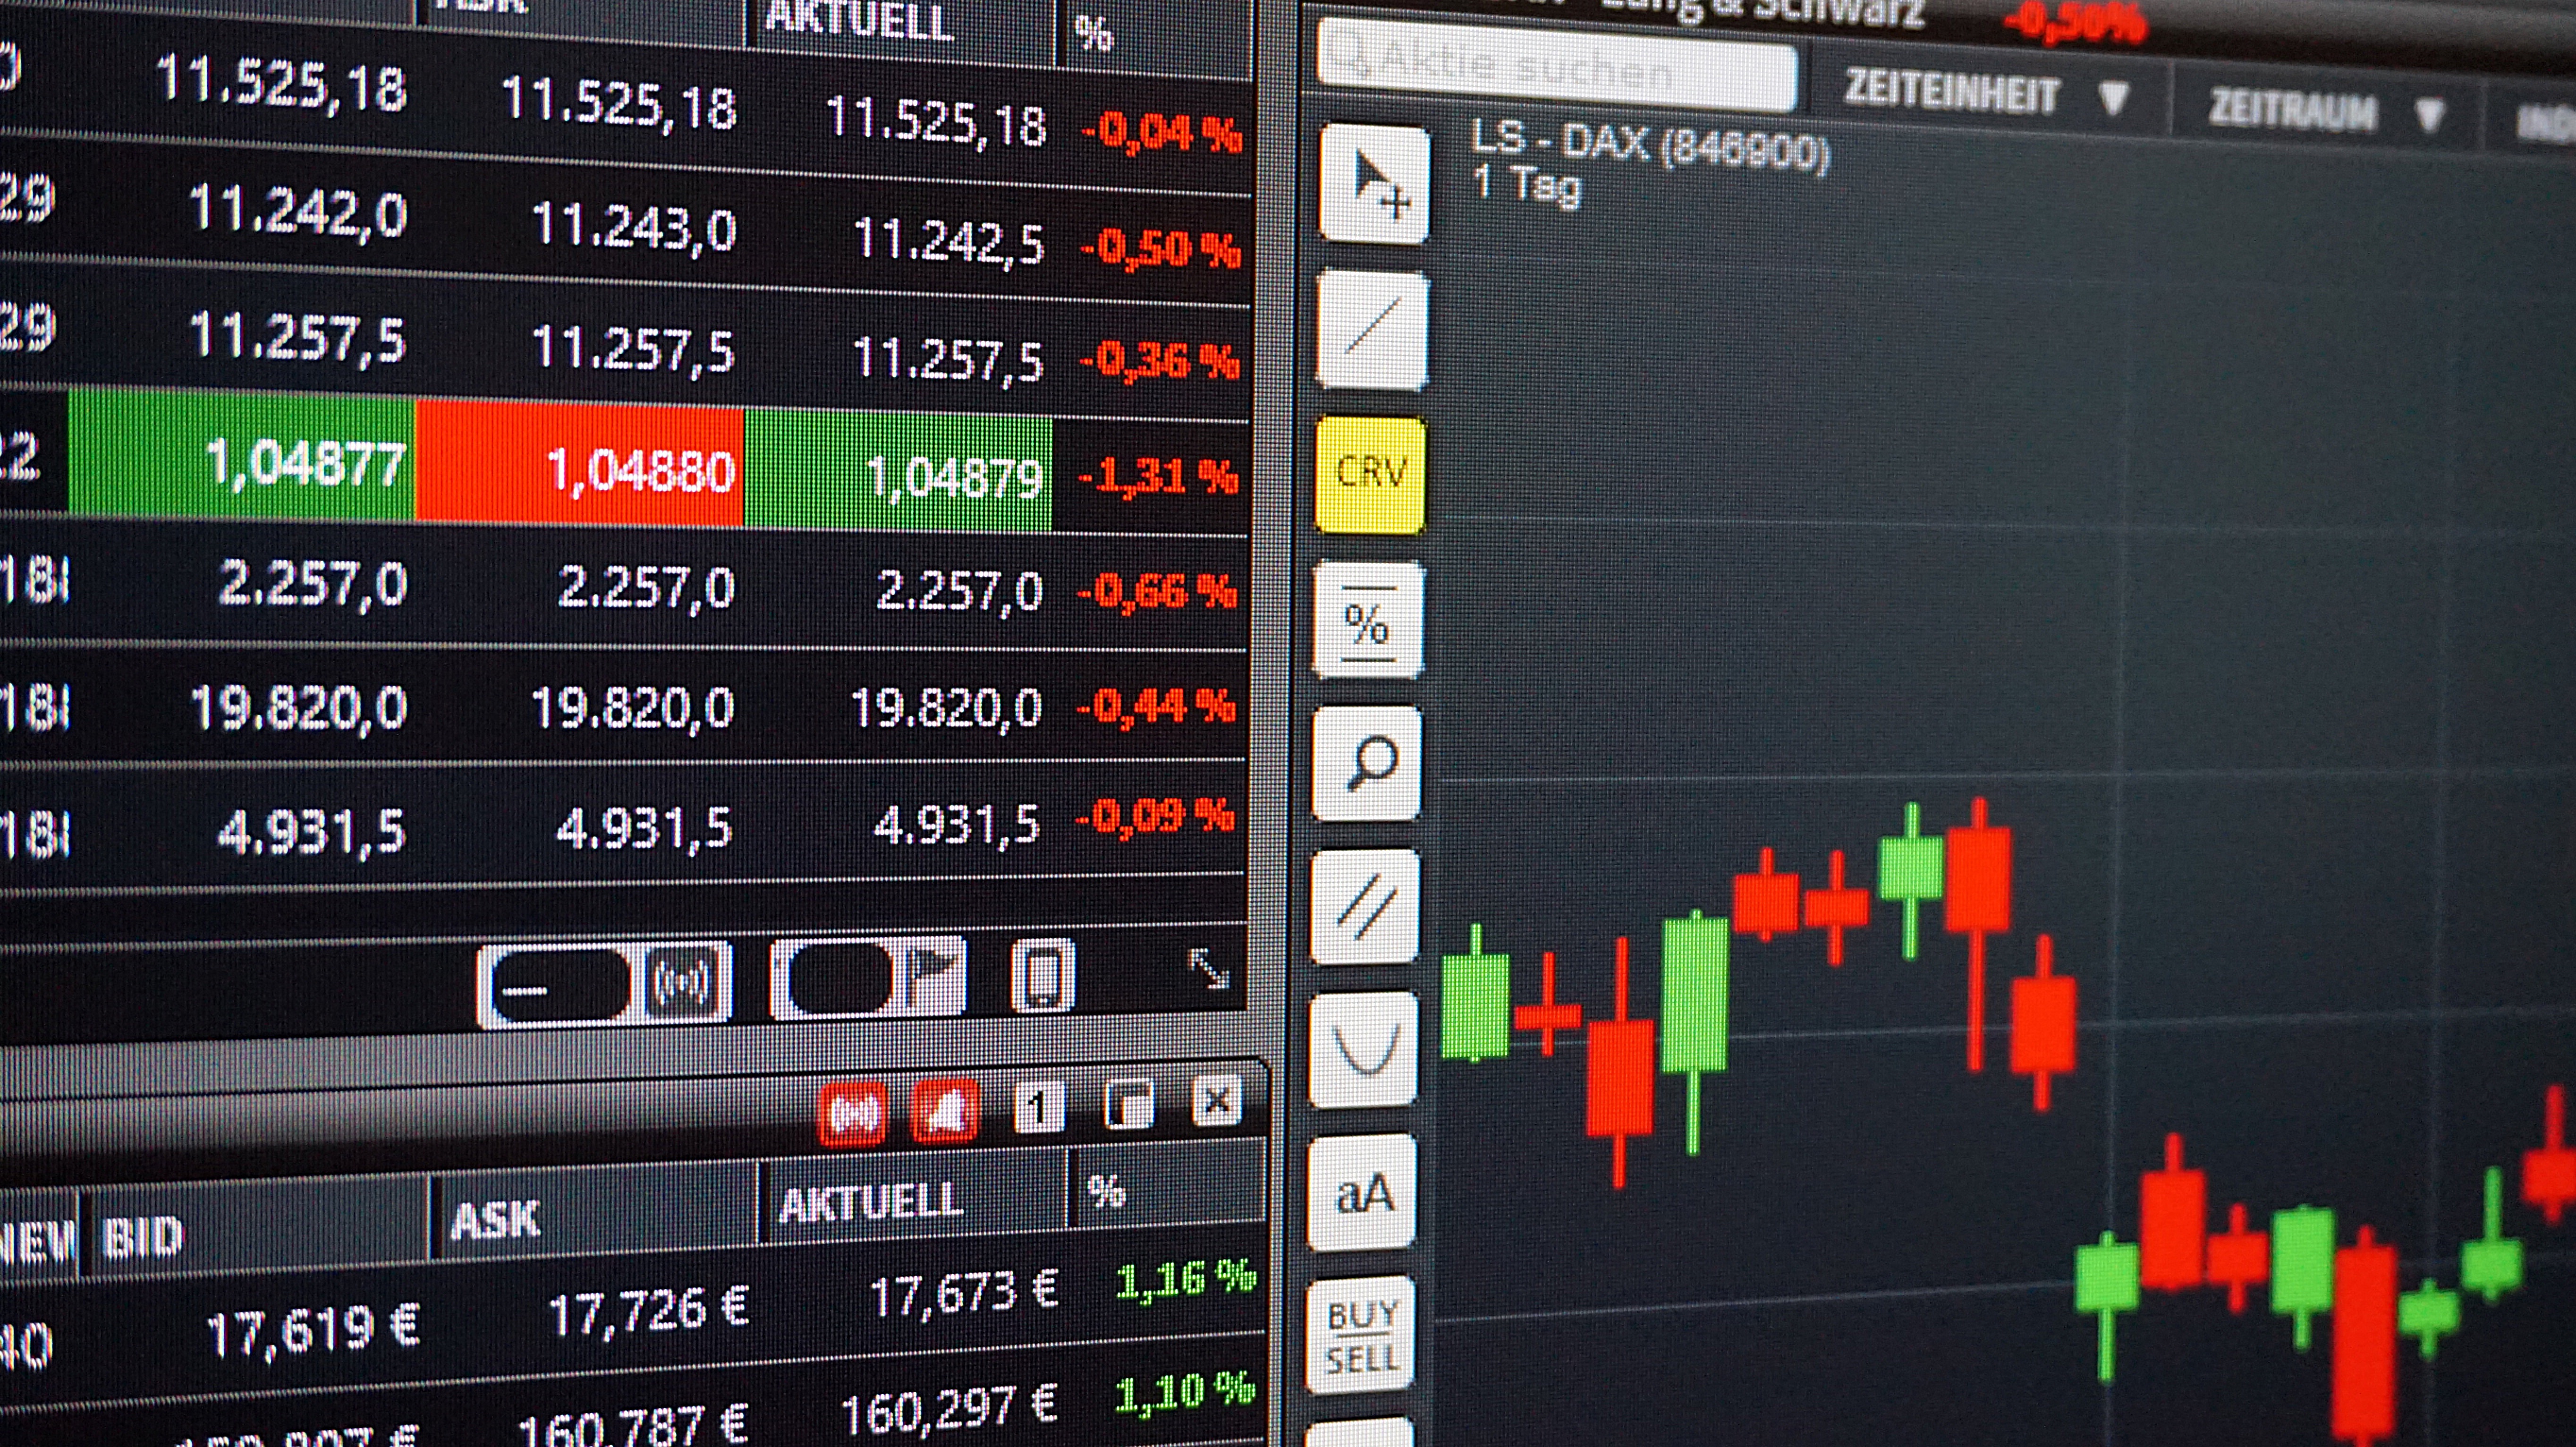
number, color, candlestick, chart, font, scoreboard, screenshot, analysis, trading, courses